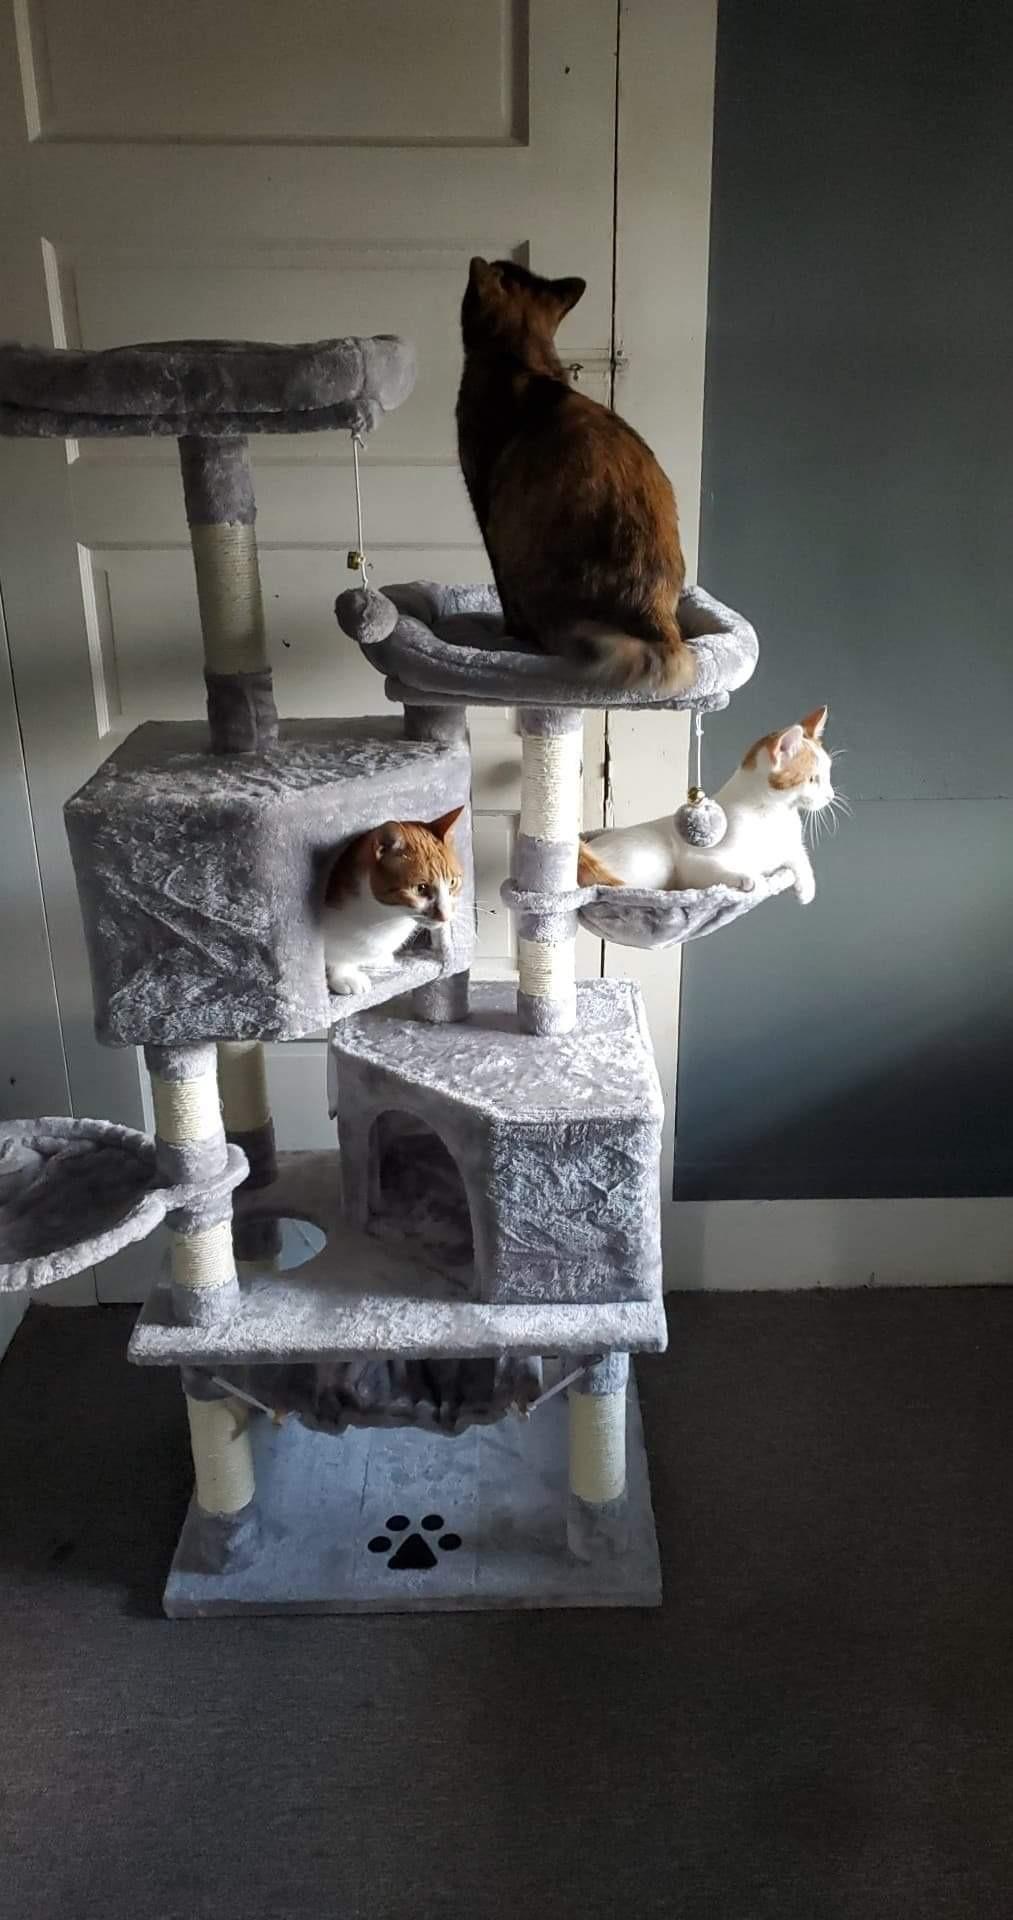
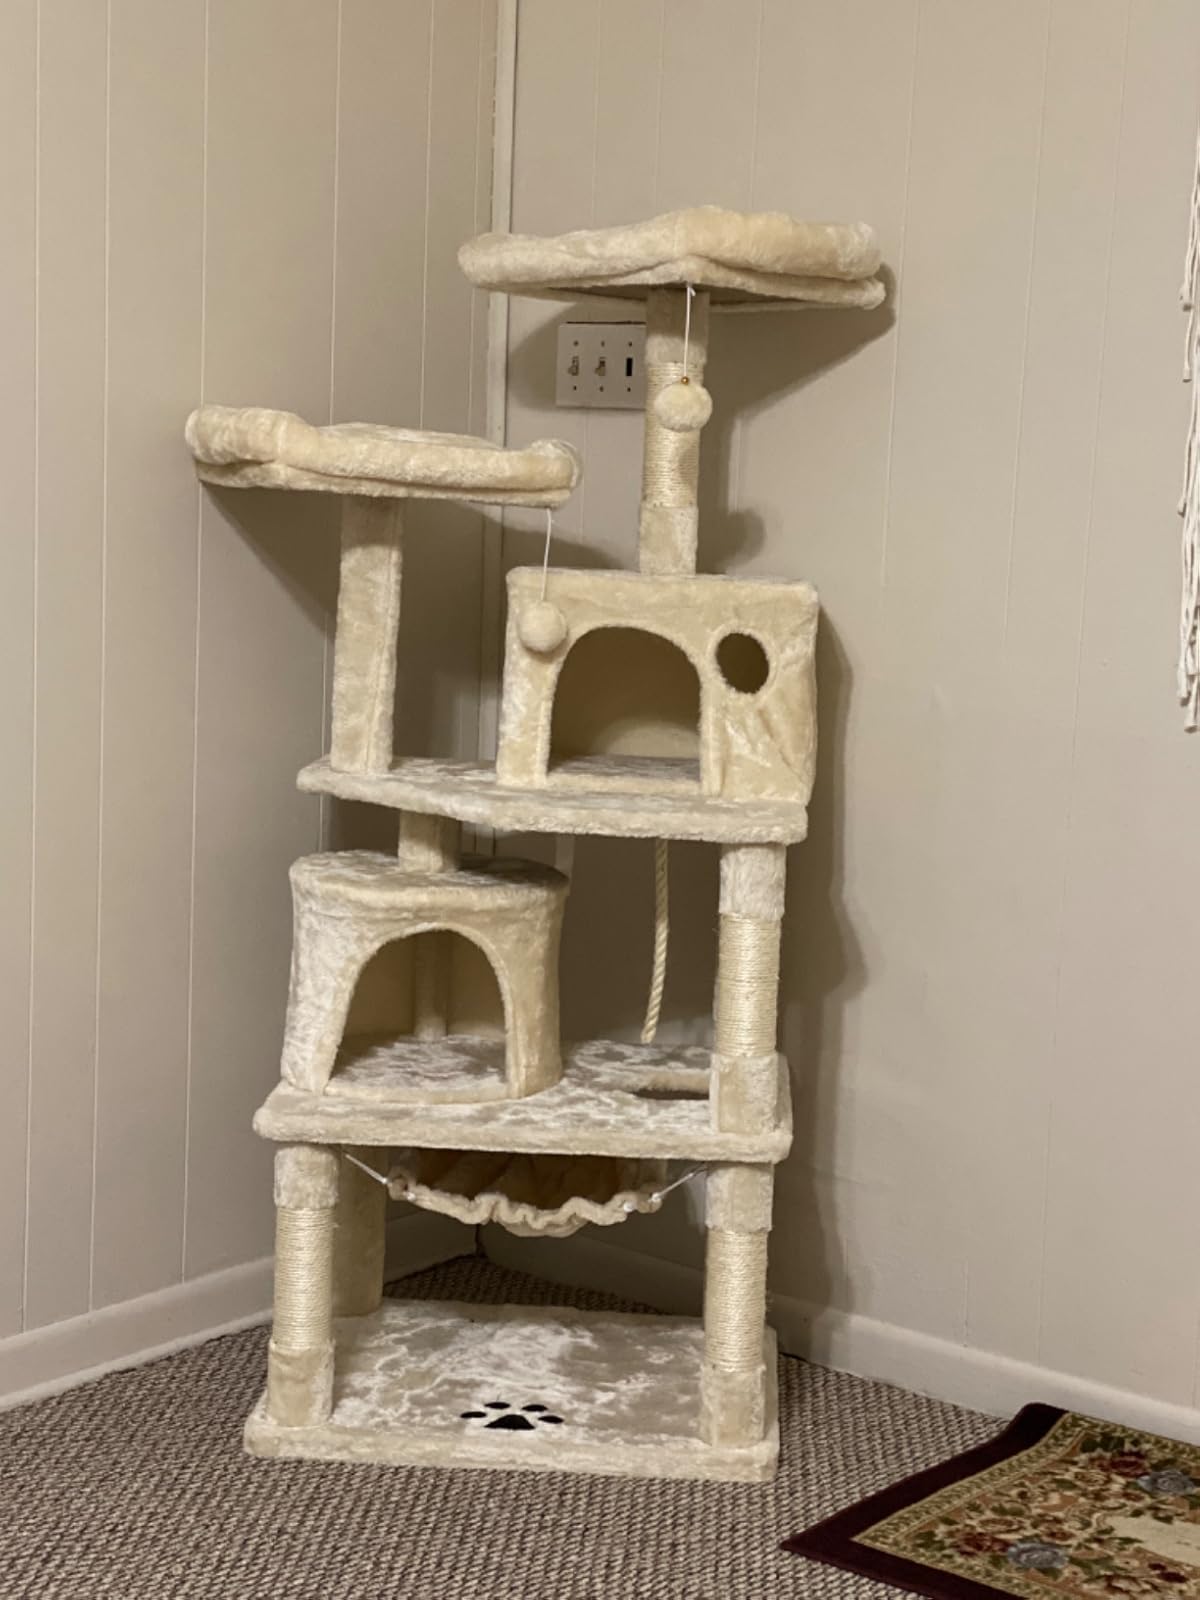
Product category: items_cat tree
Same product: no